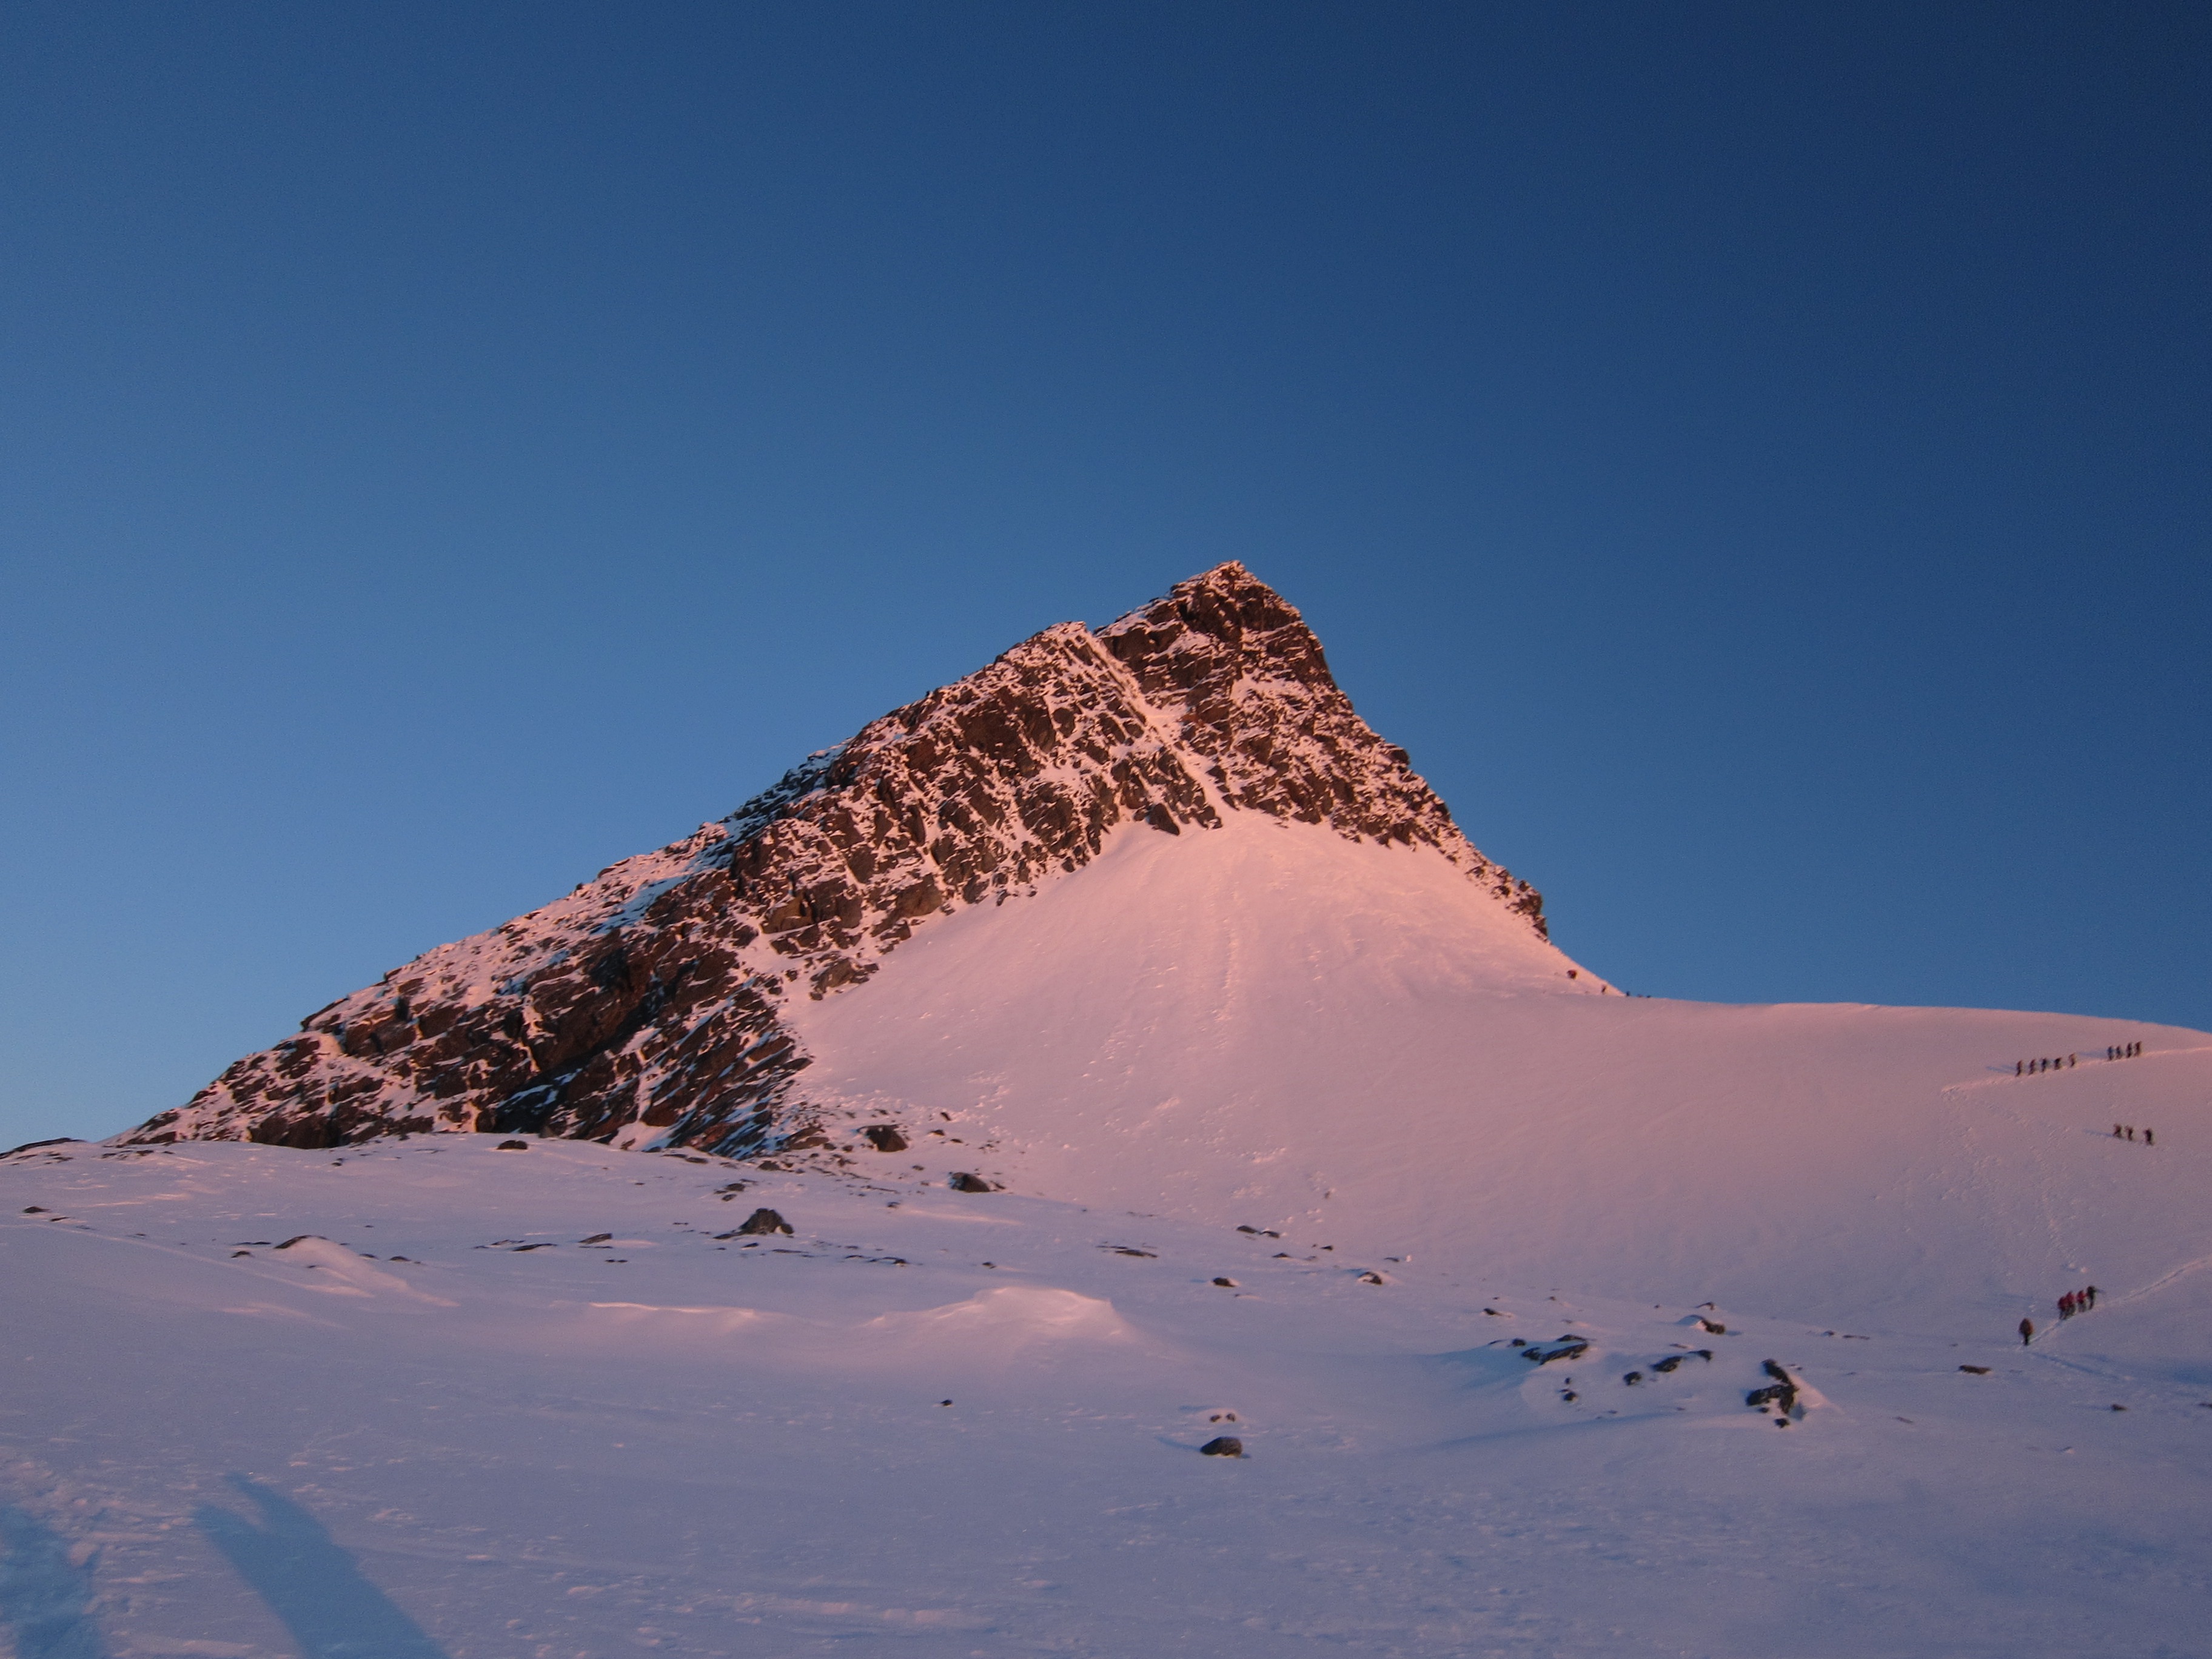
landscape, mountain, snow, winter, sky, sunrise, hill, mountain range, weather, arctic, summit, plateau, grossglockner, landform, natural environment, geographical feature, mountainous landforms